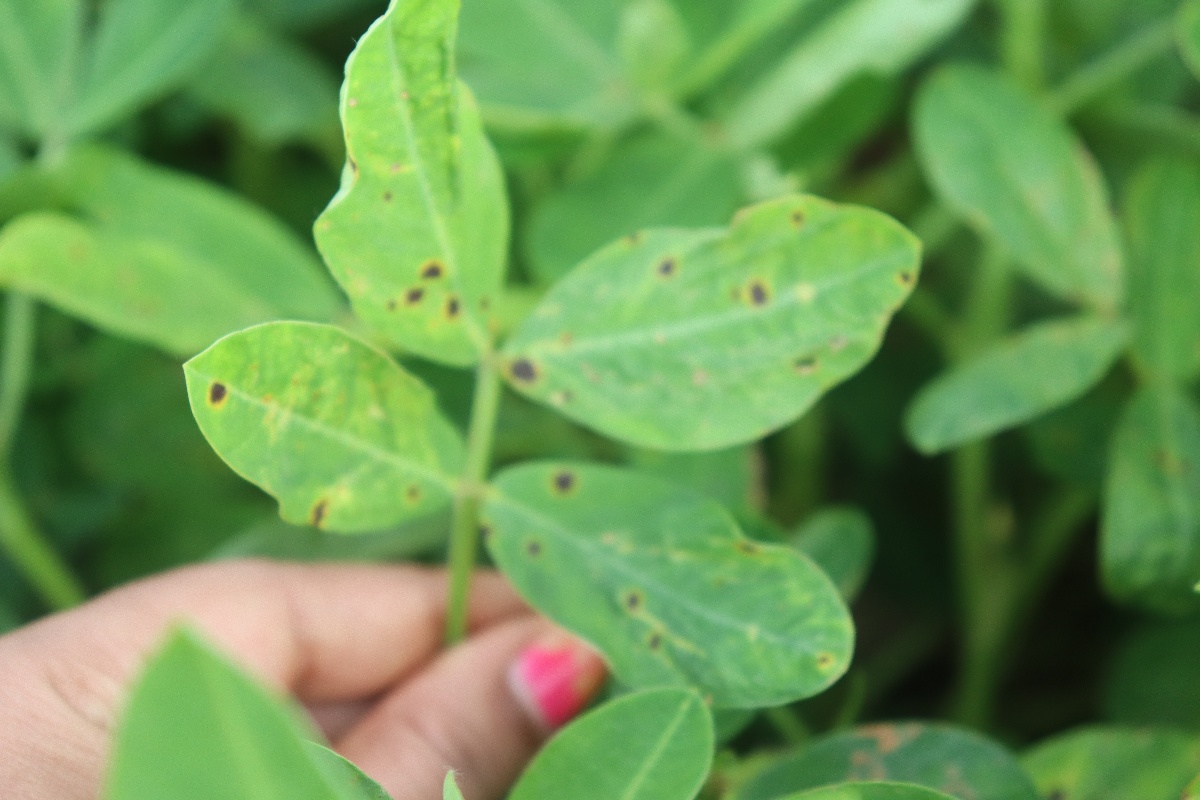
Label: early_leaf_spot